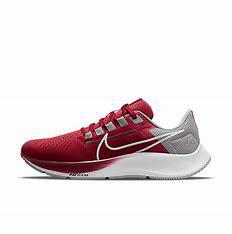
Brand: Nike
Model: College Air Zoom Pegasus 38